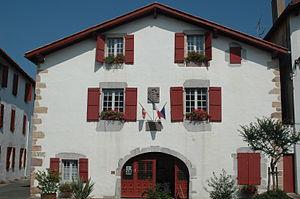
Mairie d'Ainhoa (Pyrénées-Atlantiques, France).
Ainhoa est une commune française, située dans le département des Pyrénées-Atlantiques en région Nouvelle-Aquitaine.